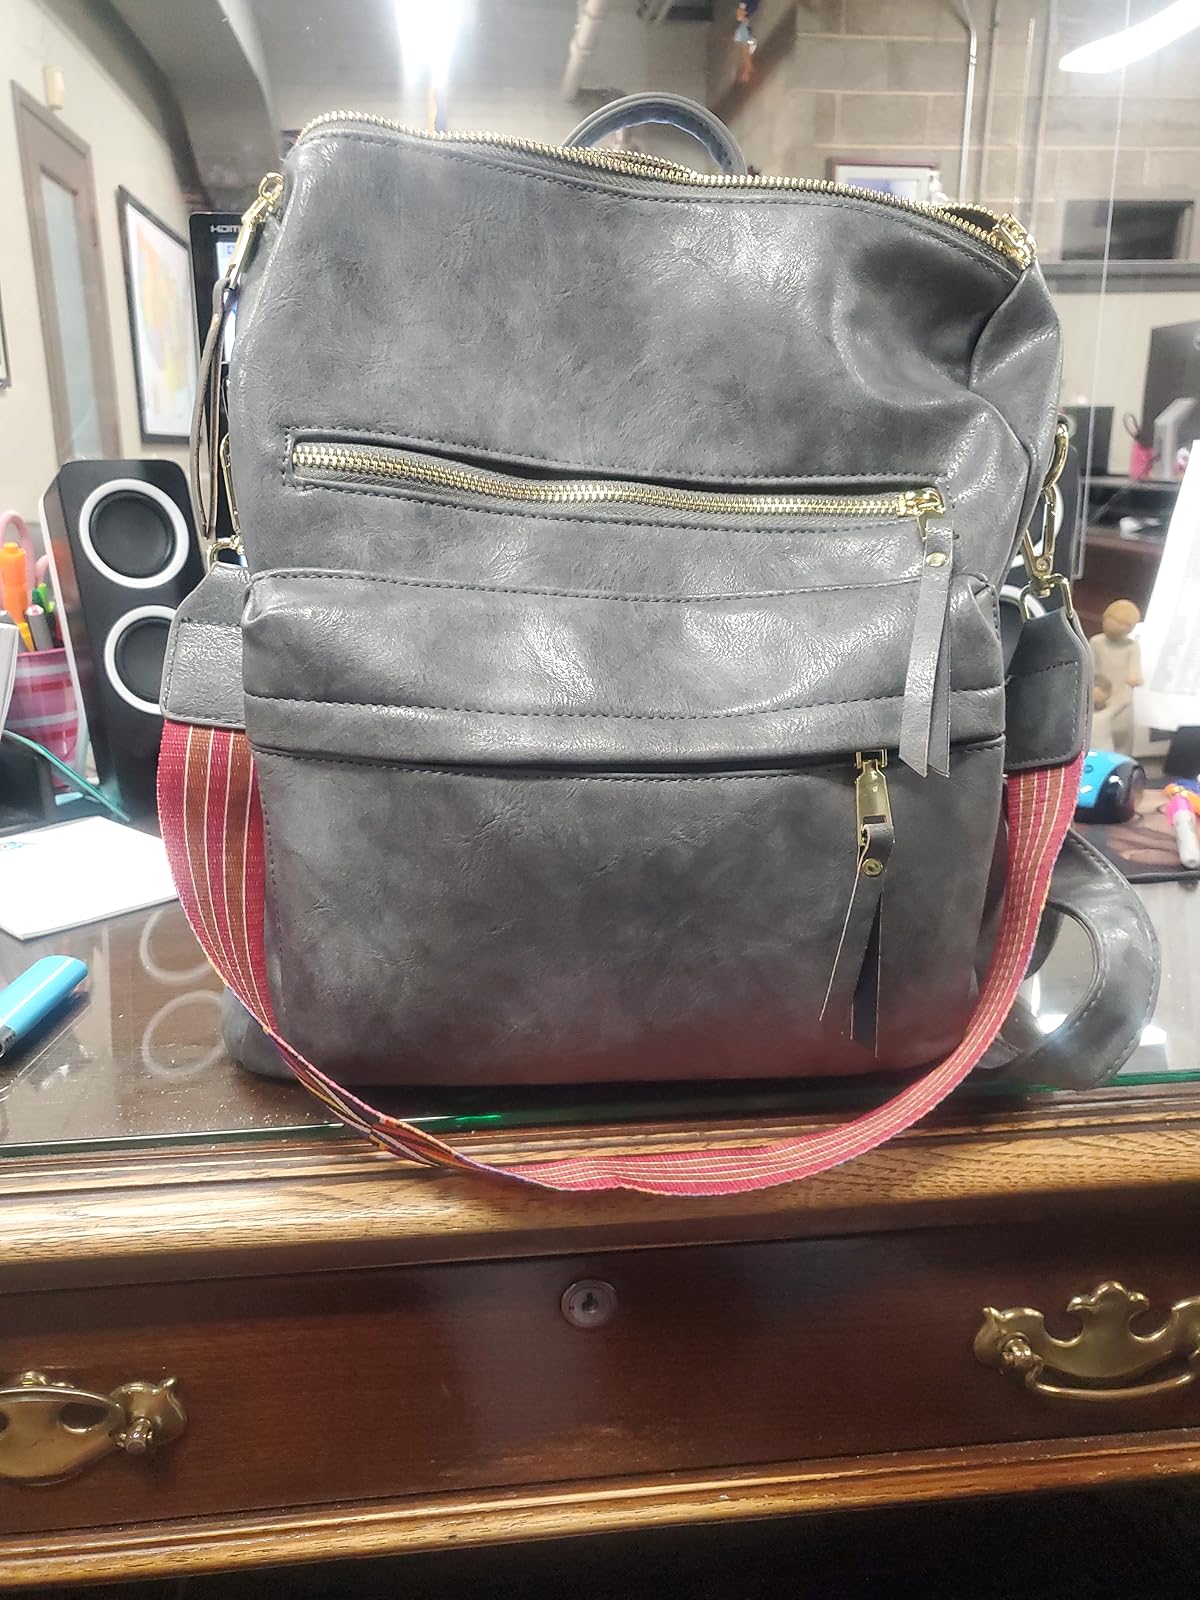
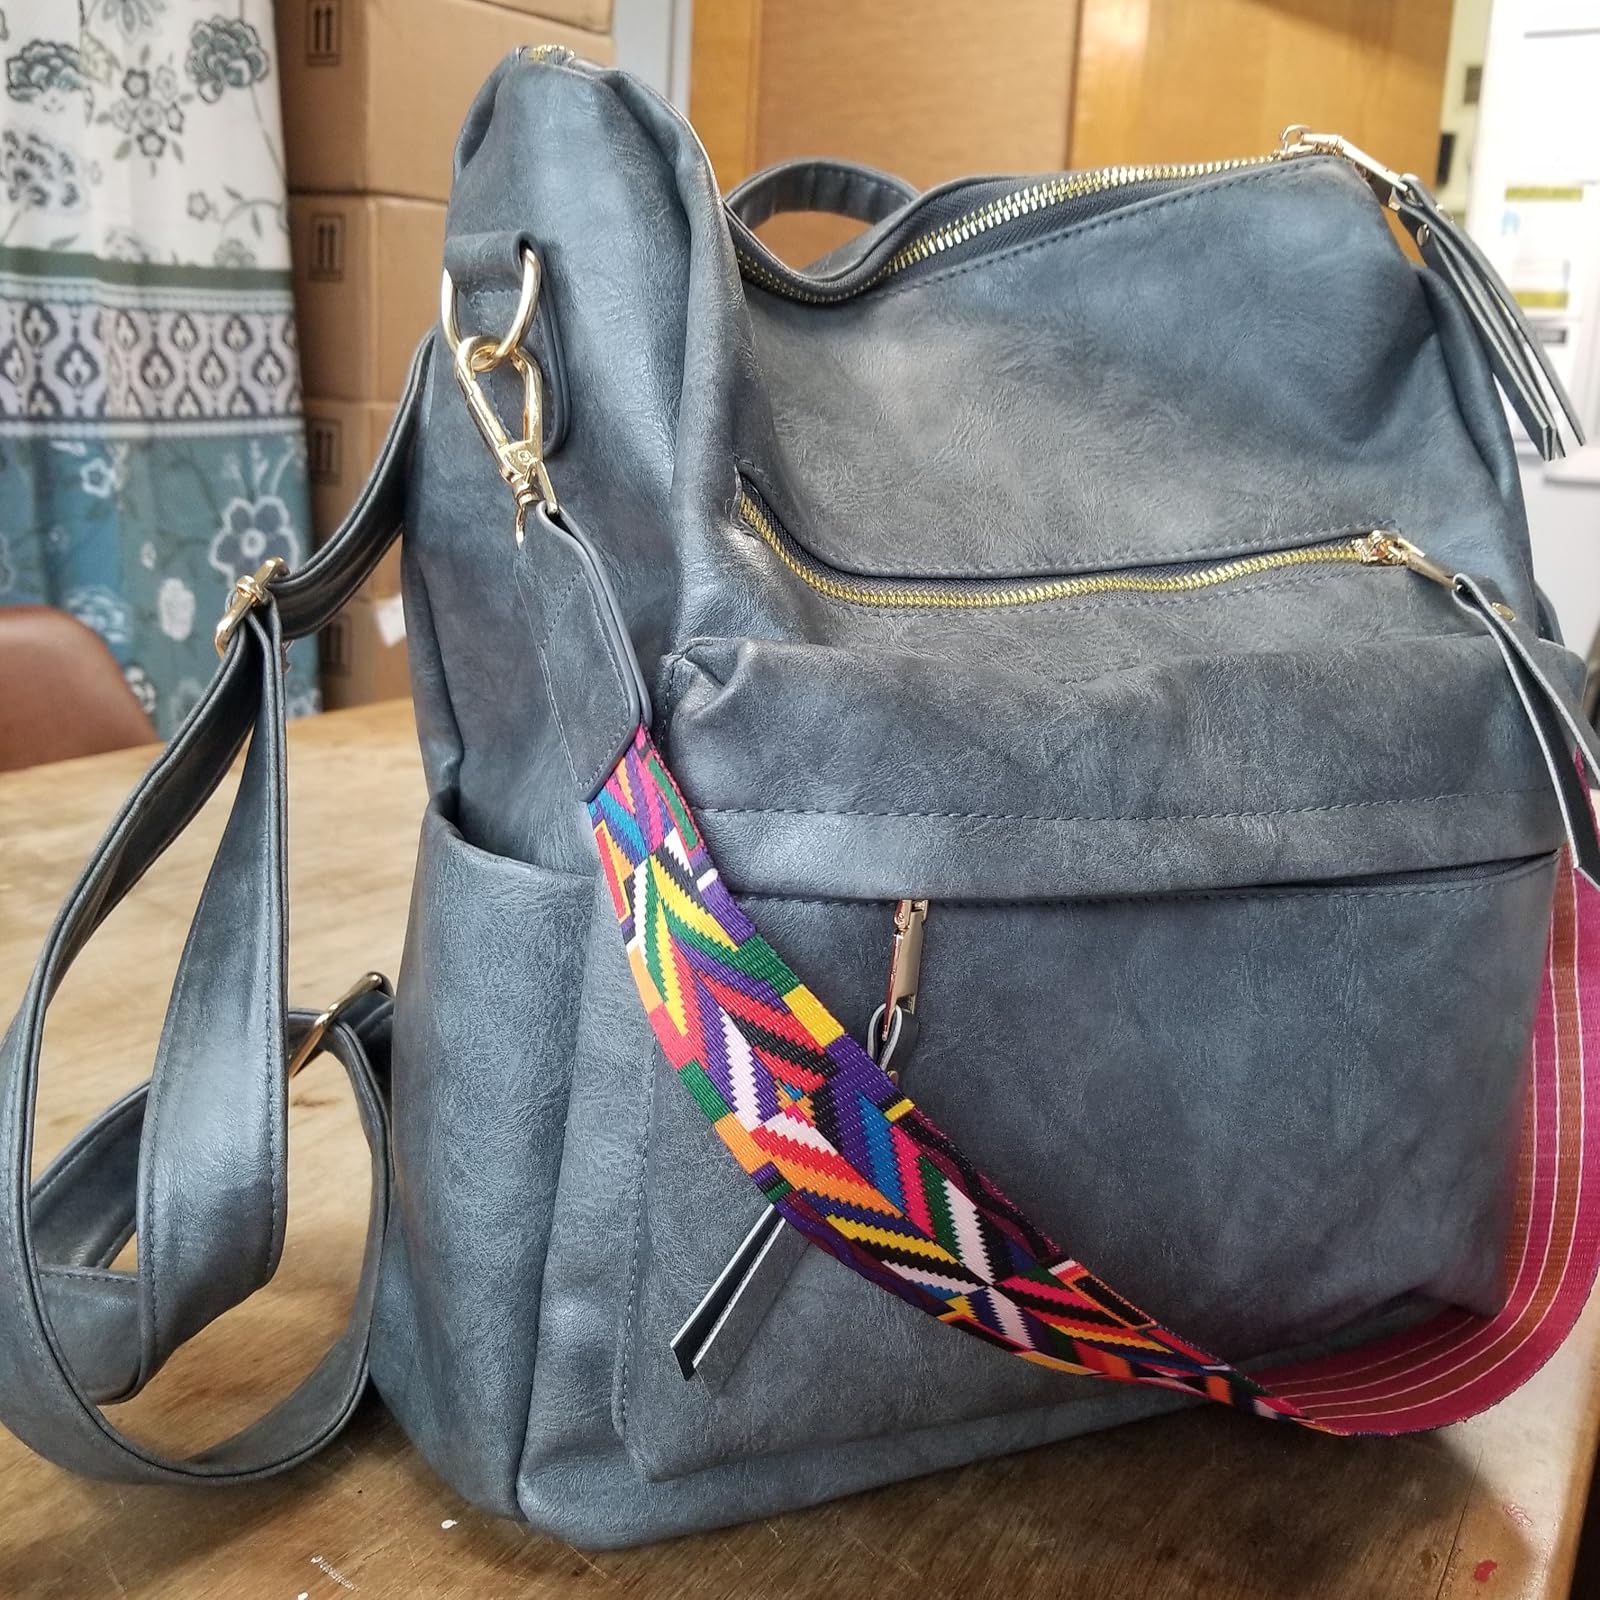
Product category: accessories_handbag
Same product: yes